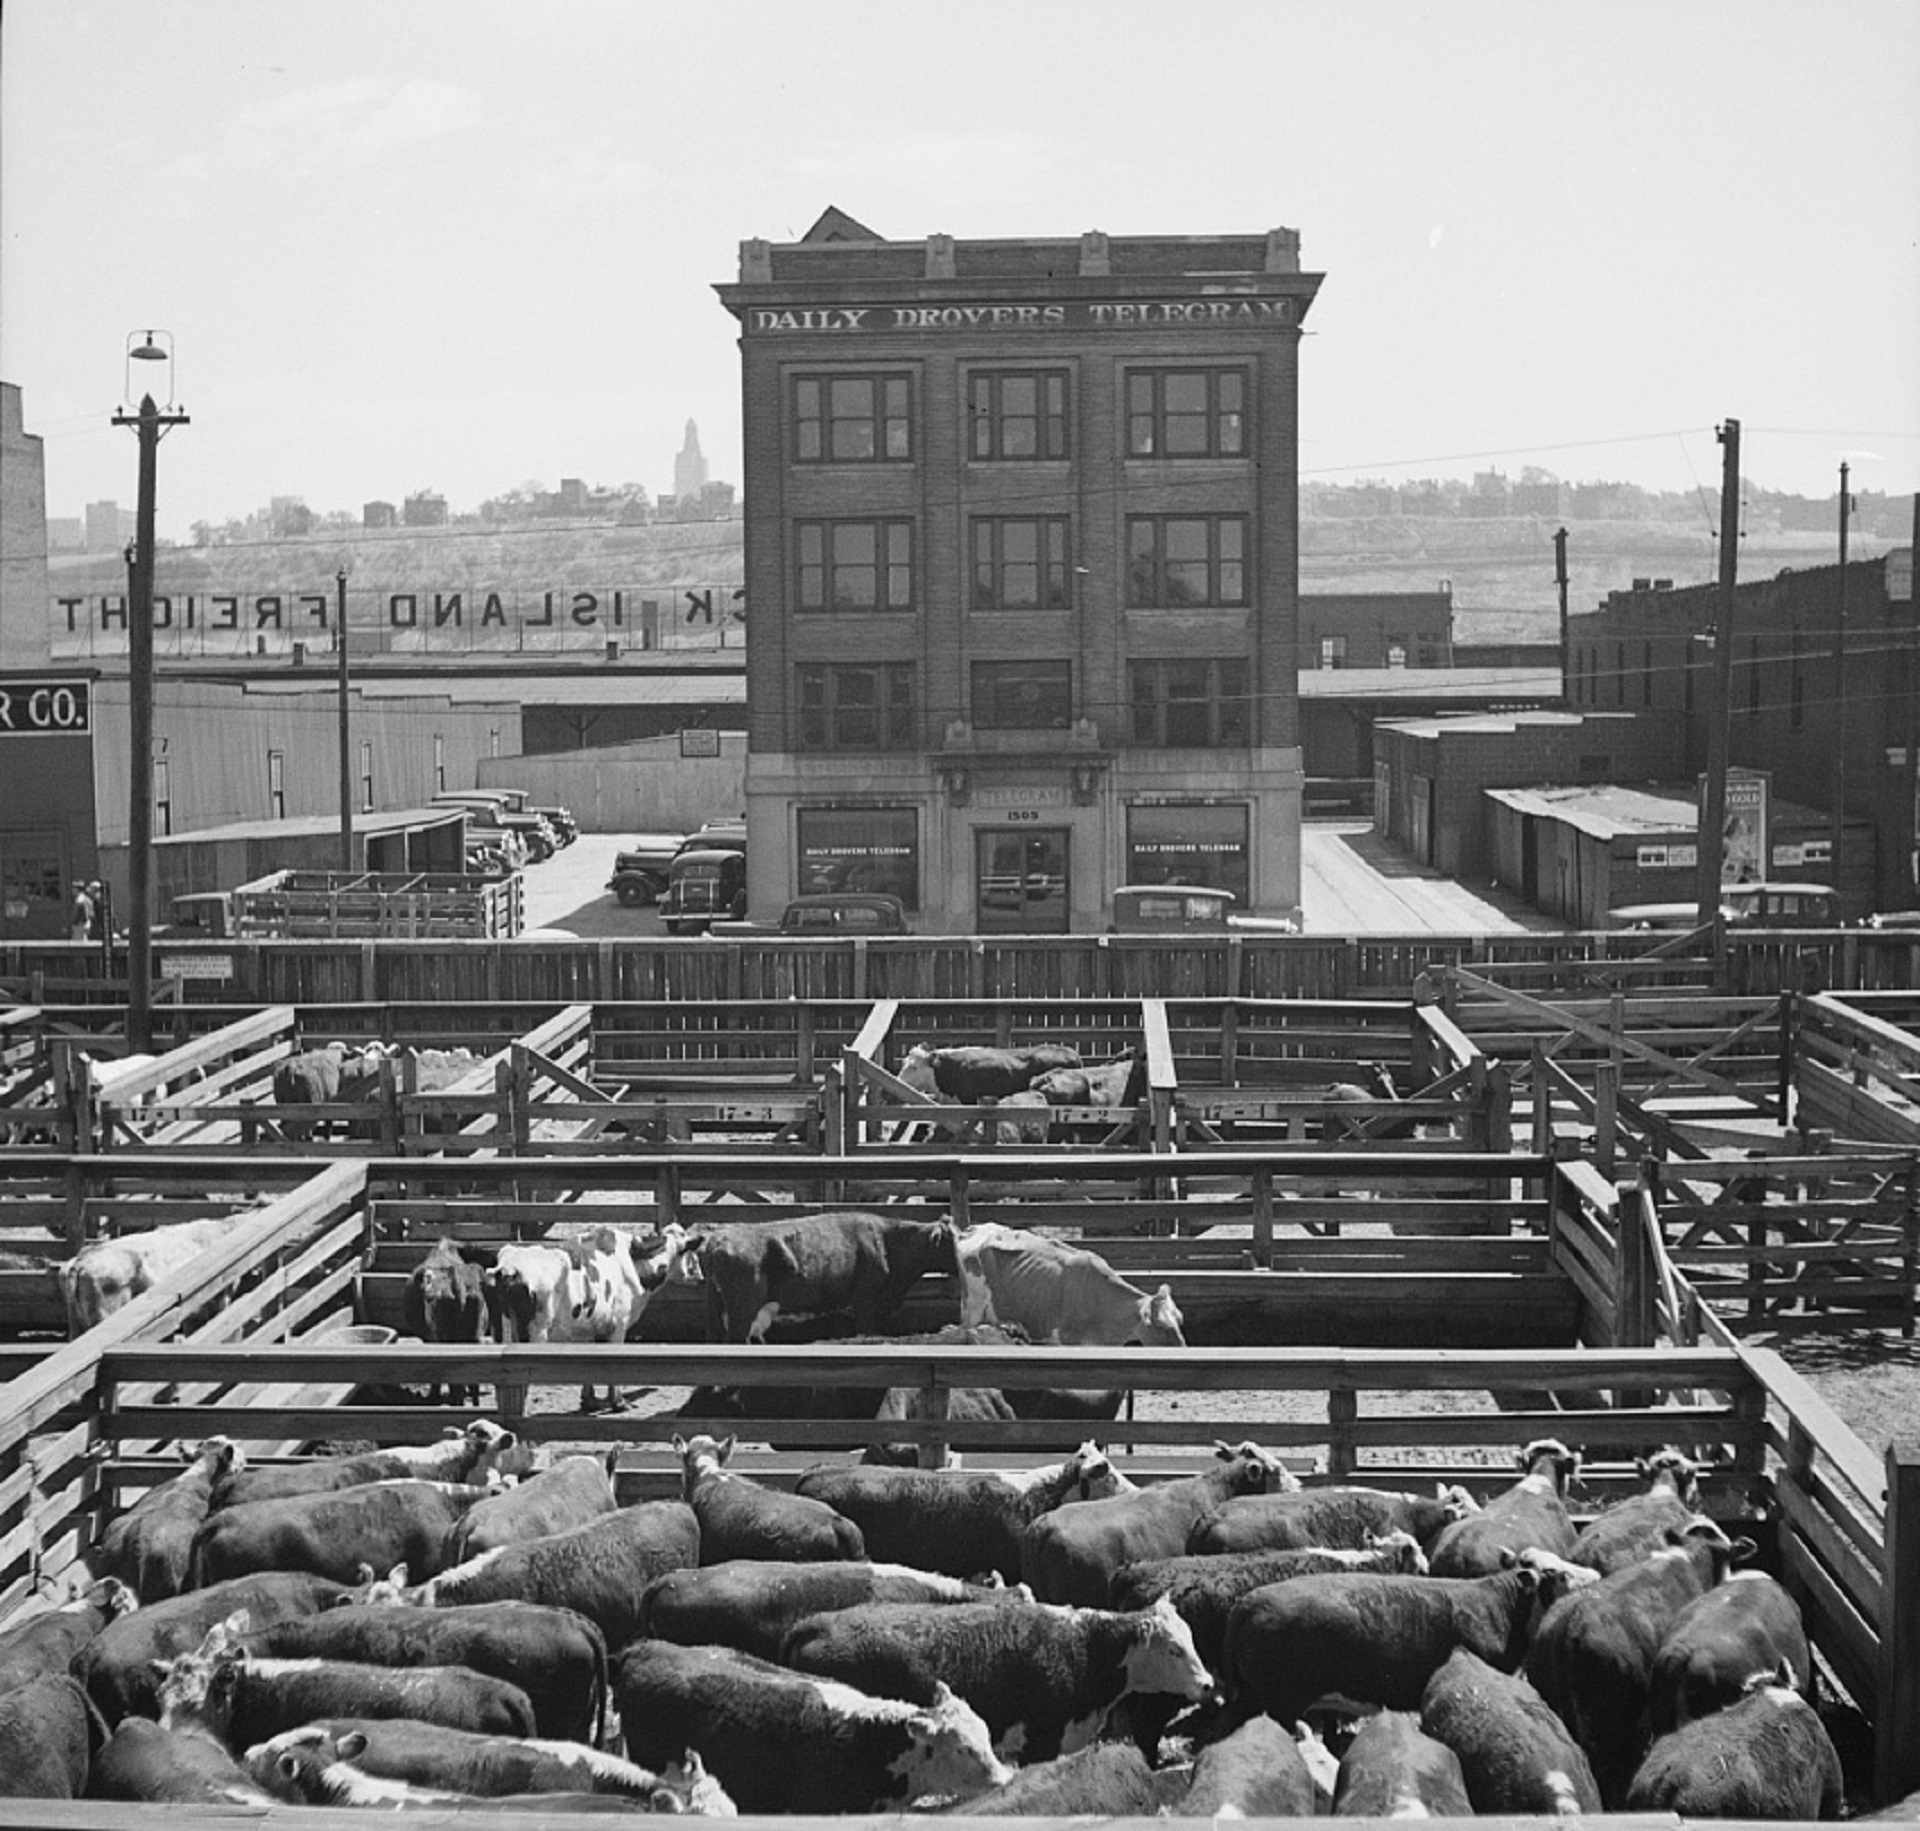
black and white, retro, city, cityscape, transport, cattle, livestock, usa, factory, industry, agriculture, monochrome, meat, beef, bovine, outdoors, pens, stock, missouri, kansas city, urban area, monochrome photography, stockyards, human settlement